Plattsmouth Bridge

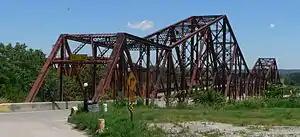
View from Nebraska side in 2013

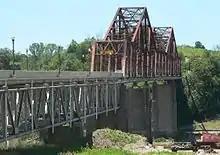
Missouri approach to the bridge in 2013

The bridge was built in 1929, replacing a ferry that previously operated at the site. It was designed by the Omaha Structural Steel Works.